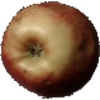
Label: red_apple